Strawberries and Cream Tree

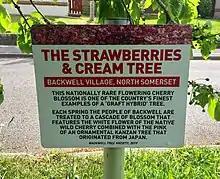
A sign adjacent to the tree outlines its botanical information.

The Strawberries and Cream Tree is a native wild cherry tree ("Prunus avium") grafted with "Prunus" 'Kanzan', an ornamental cherry variety from Japan. The wild cherry produces the white blossom, while the 'Kanzan' produces the pink blossom. The dual blossom gave rise to the name 'Strawberries and Cream Tree', coined by children of the village.